Machine vision

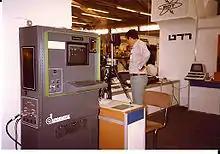
Early Automatix (now part of Omron) machine vision system Autovision II from 1983 being demonstrated at a trade show. Camera on tripod is pointing down at a light table to produce backlit image shown on screen, which is then subjected to blob extraction.

Machine vision is the technology and methods used to provide imaging-based automatic inspection and analysis for such applications as automatic inspection, process control, and robot guidance, usually in industry. Machine vision refers to many technologies, software and hardware products, integrated systems, actions, methods and expertise. Machine vision as a systems engineering discipline can be considered distinct from computer vision, a form of computer science. It attempts to integrate existing technologies in new ways and apply them to solve real world problems. The term is the prevalent one for these functions in industrial automation environments but is also used for these functions in other environment vehicle guidance.